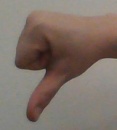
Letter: waw